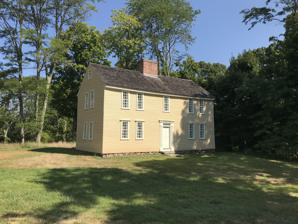
Building: Job Brooks House
Country: United States of America
Year built: 1740
Historic house in Lincoln, Massachusetts Job Brooks House Job Brooks House General information Architectural style Colonial Location Lincoln, Massachusetts , U.S. ( Concord until 1754) Address North Great Road Coordinates 42°27′12″N 71°18′19″W / 42.45339°N 71.30534°W / 42.45339; -71.30534 Completed 1740 (285 years ago) ( 1740 ) Technical details Floor count 2 (including the cellar ) Design and construction Main contractor Job Brooks The Job Brooks House is a historic American Revolutionary War site in Lincoln, Massachusetts , United States. It is part of today's Minute Man National Historic Park . It is located on North Great Road , just off Battle Road (formerly the Bay Road), about 0.6 miles (0.97 km) west of the contemporary Hartwell Tavern . There are three other Brooks-family houses within a quarter mile — the Samuel Brooks House , the Noah Brooks Tavern and the Joshua Brooks House — hence the area is called Brooks Village. Job Brooks (1717–1794) and his family lived in the house he built, in 1740, just east of his second cousin Samuel Brooks's house on Concord's Bay Road in Concord. It was located on the border of the town of Lincoln, in an area that had been owned by members of his family since the mid-17th century. By the time of the Revolution, this area was known as Brooks Hill , and the cluster of houses on it Brooks Village. Brooks was married to Anna Bridge of nearby Lexington , with whom he had three children: Mathew, Asa and Anna. Job died in 1794, and left the house to Asa. It was purchased by Minute Man National Historic Park in 1959. Today, the house serves as a storage facility for the Park's archaeological collection of more than a quarter-million artifacts from the early Archaic period through the 20th century. Battles of Lexington and Concord The battles of Lexington and Concord took form before dawn on April 19, 1775. Soldiers passed by the house on their way to Concord , and again on their way back to Boston . Paul Revere and William Dawes were detained by a British Army patrol nearby during the "Midnight Ride" to Concord of April 18. Samuel Prescott , who was also riding with them, escaped by jumping his horse over a wall and into the woods. Prescott emerged at the Hartwell Tavern, awakened Ephraim and informed him of the pending arrival of the British soldiers. Ephraim sent his black slave, Violet, down the road to alert his son and his family. Mary then relayed the message to Captain William Smith, commanding officer of the Lincoln minutemen, who lived a little to the west and whose home still stands along Battle Road. The minutemen received the notice in time, and arrived at Old North Bridge before their enemy. Prescott made it to Concord. References